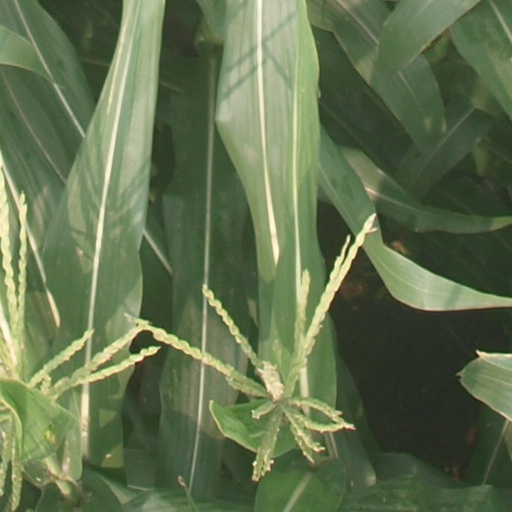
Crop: maize; corn